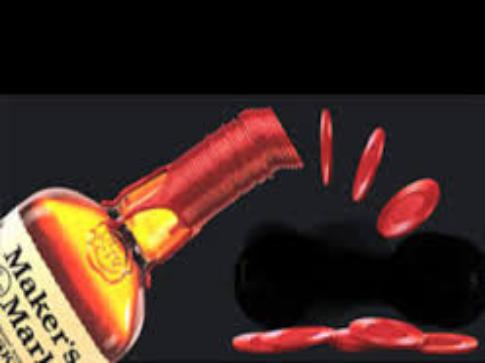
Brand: Maker's Mark
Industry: Food